Bispecific monoclonal antibody

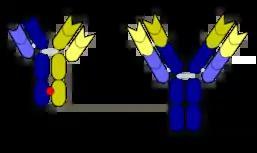
The "knobs into holes" approach for manufacturing IgG-like bsMabs is shown on the left, while a diagram depicting the DVD-Ig format is on the right. The red dot indicates a possible site for introducing mutations in the heavy chain. Blue and yellow correspond to separate monoclonal antibodies.

However, the quadroma method relies on random chance to form usable BsAb, and can be inefficient. Another method for manufacturing IgG-like BsAb is called "knobs into holes," and relies on introducing a mutation for a large amino acid in the heavy chain from one mAb, and a mutation for a small amino acid in the other mAb's heavy chain. This allows the target heavy chains (and their corresponding light chains) to fit together better, and makes the production of BsAbs more reliable.